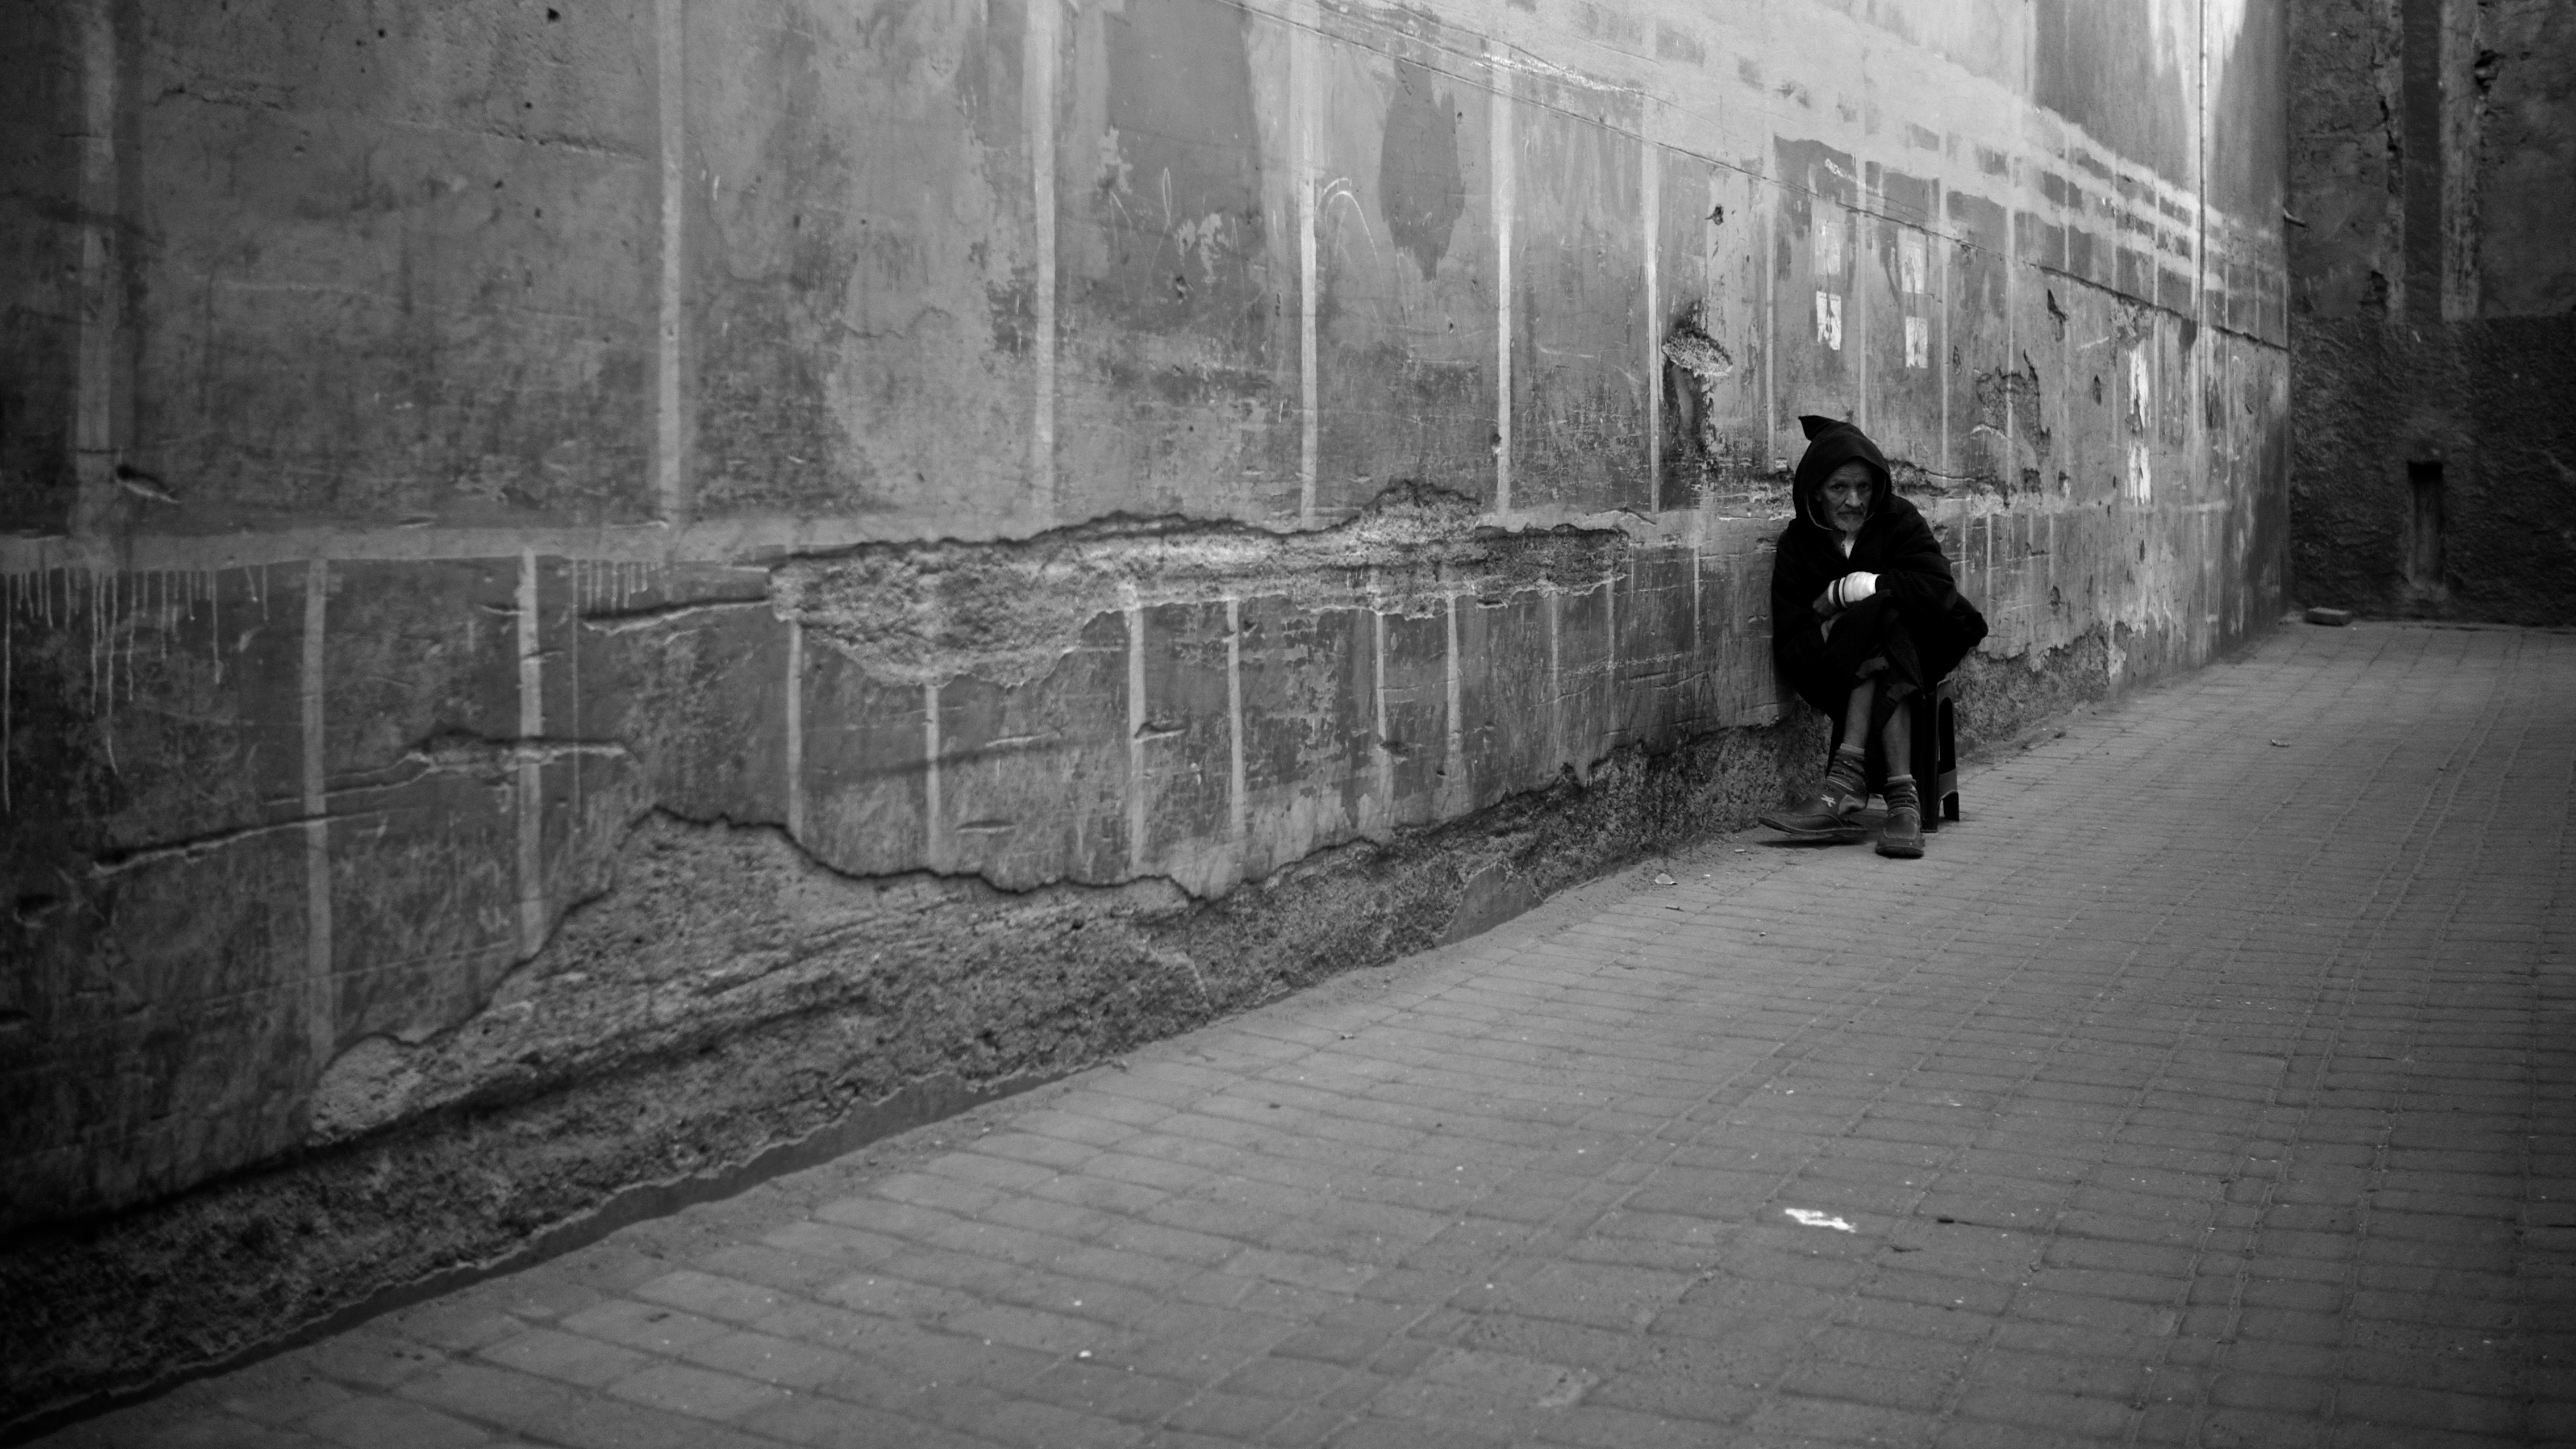
light, black and white, road, white, street, photography, alley, wall, ebook, weather, shadow, training, darkness, black, monochrome, streetphotography, flickr, thomas, video, infrastructure, olympus, photograph, snapshot, omd, fuji, leica, monochrom, leuthard, hcb, thomasleuthard, urban area, monochrome photography, film noir